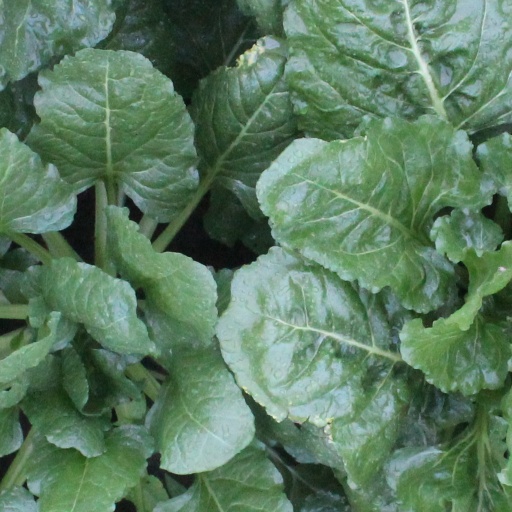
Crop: sugar beet